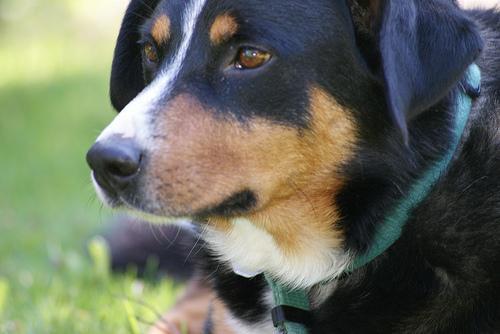
Appenzeller